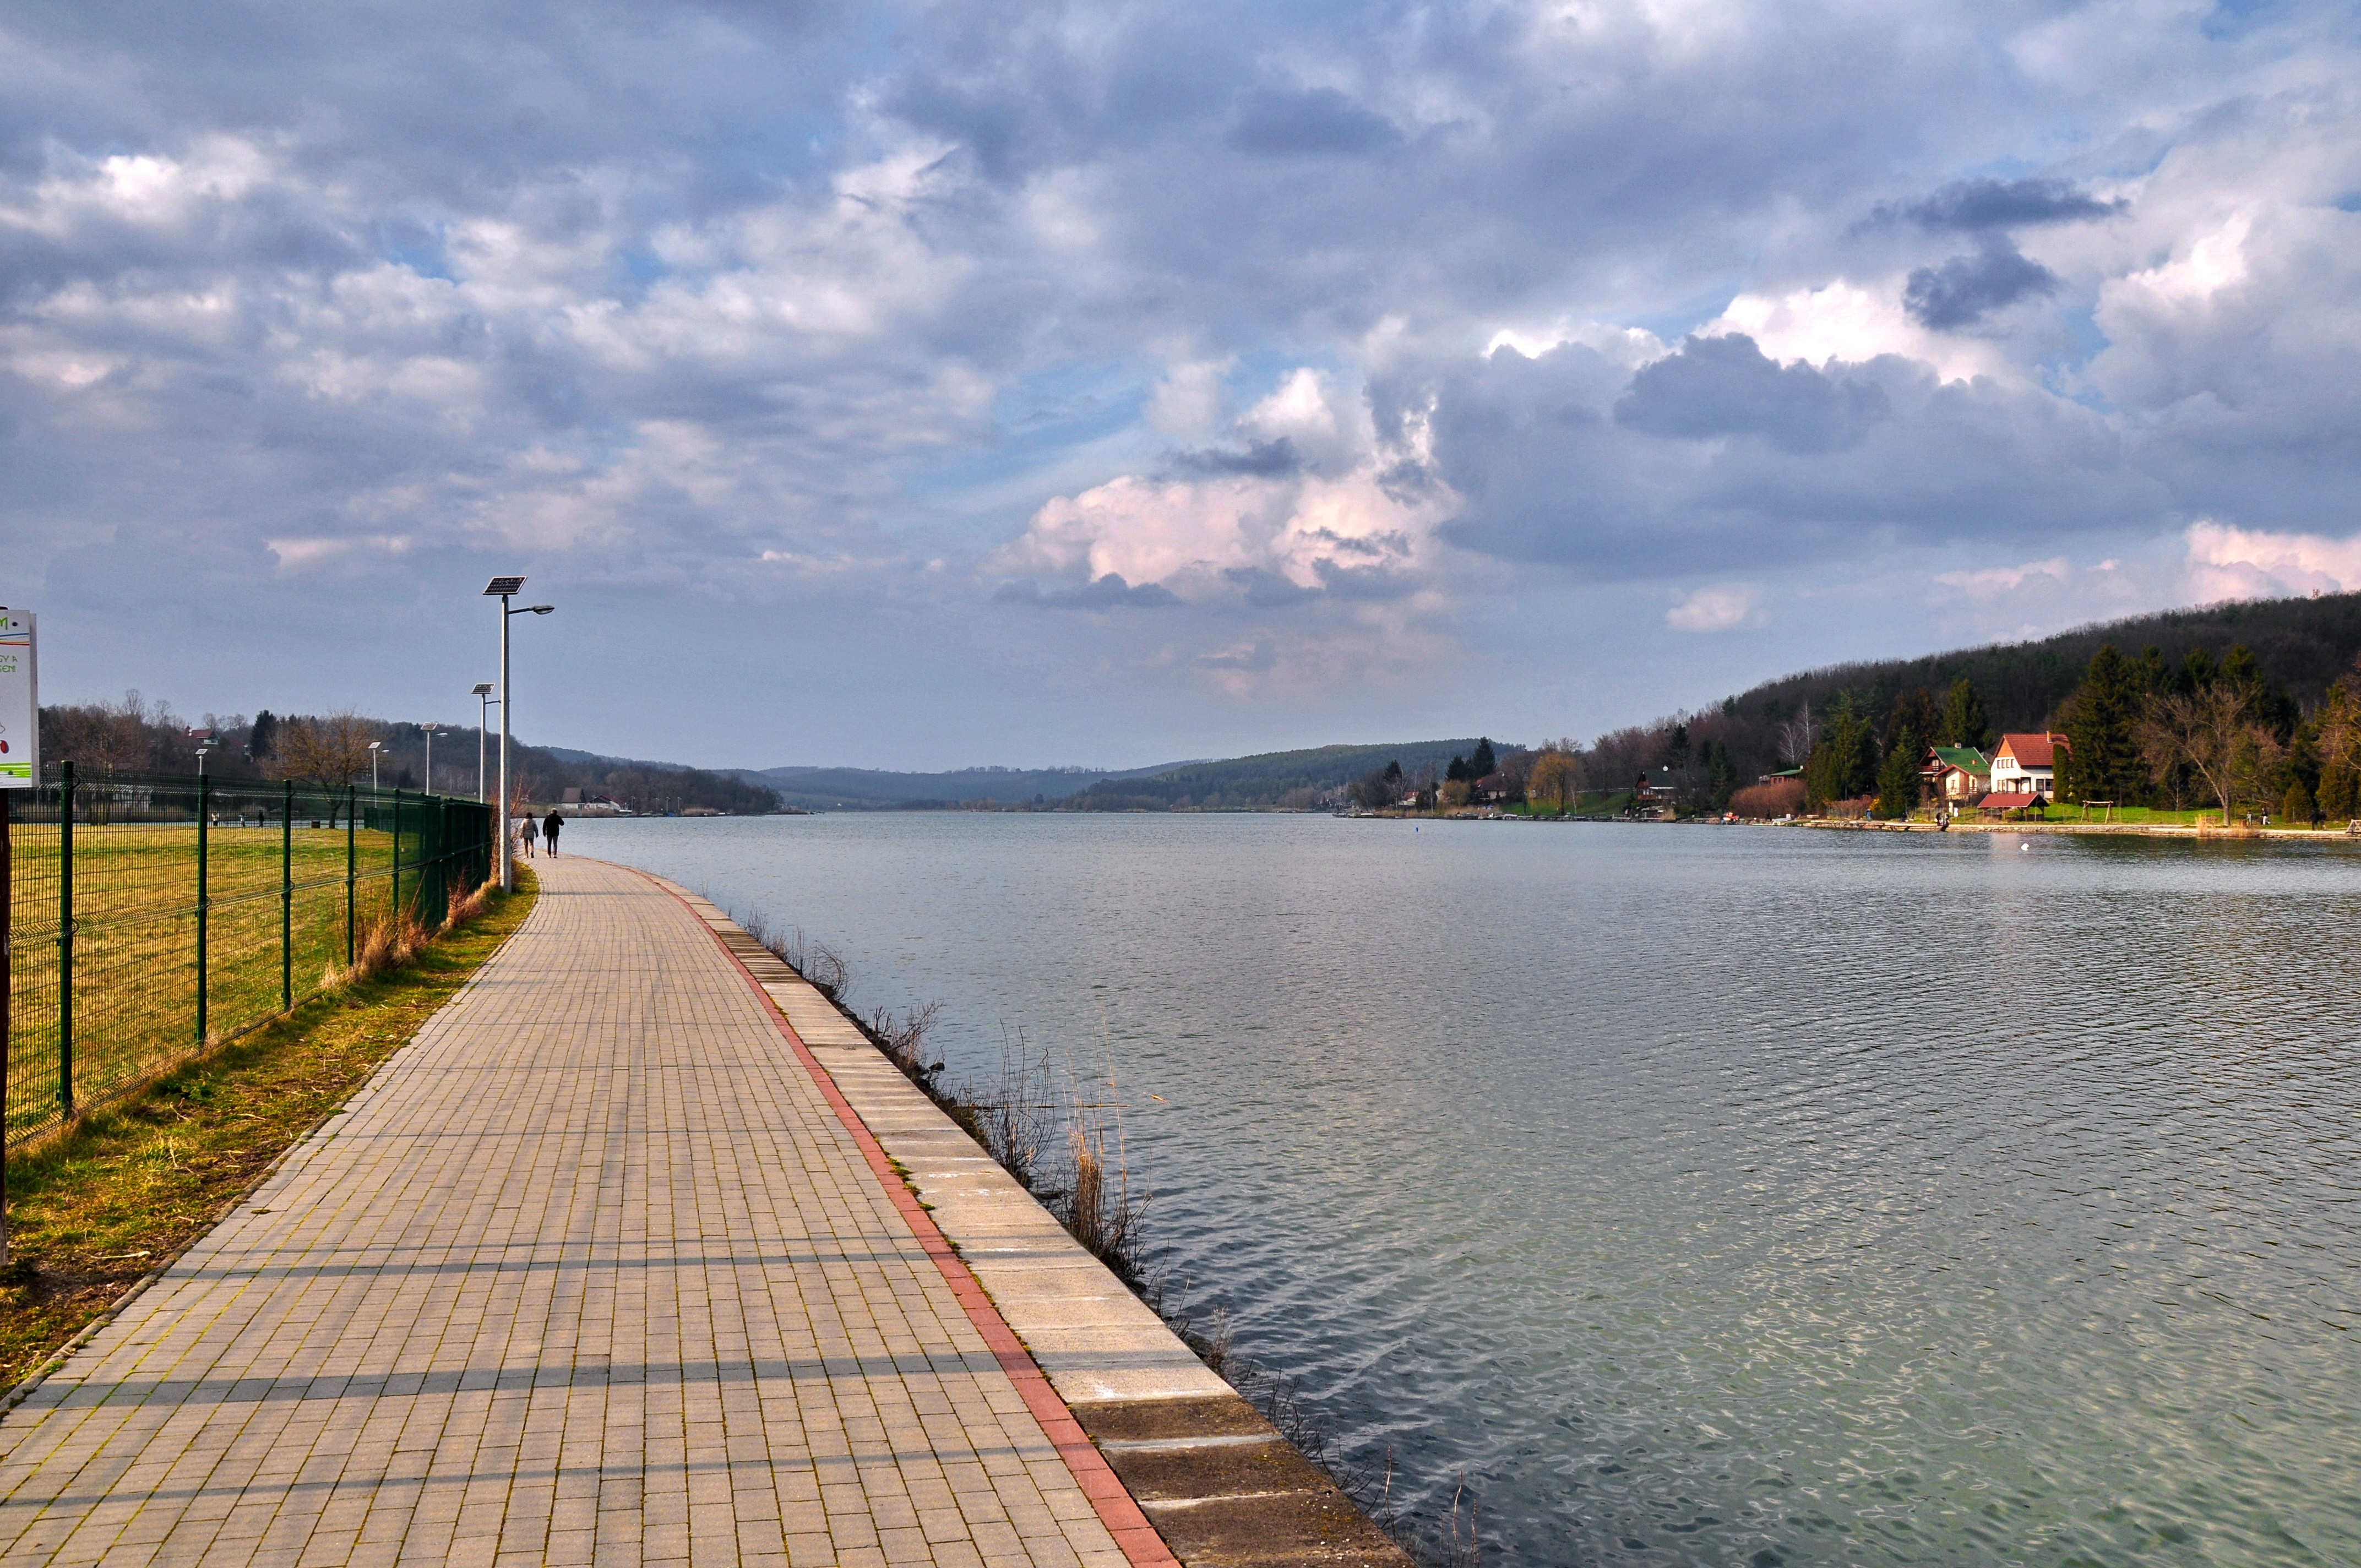
landscape, sea, coast, water, nature, cloud, morning, shore, lake, river, walkway, spring, reflection, reservoir, waterway, lakeside, body of water, walking path